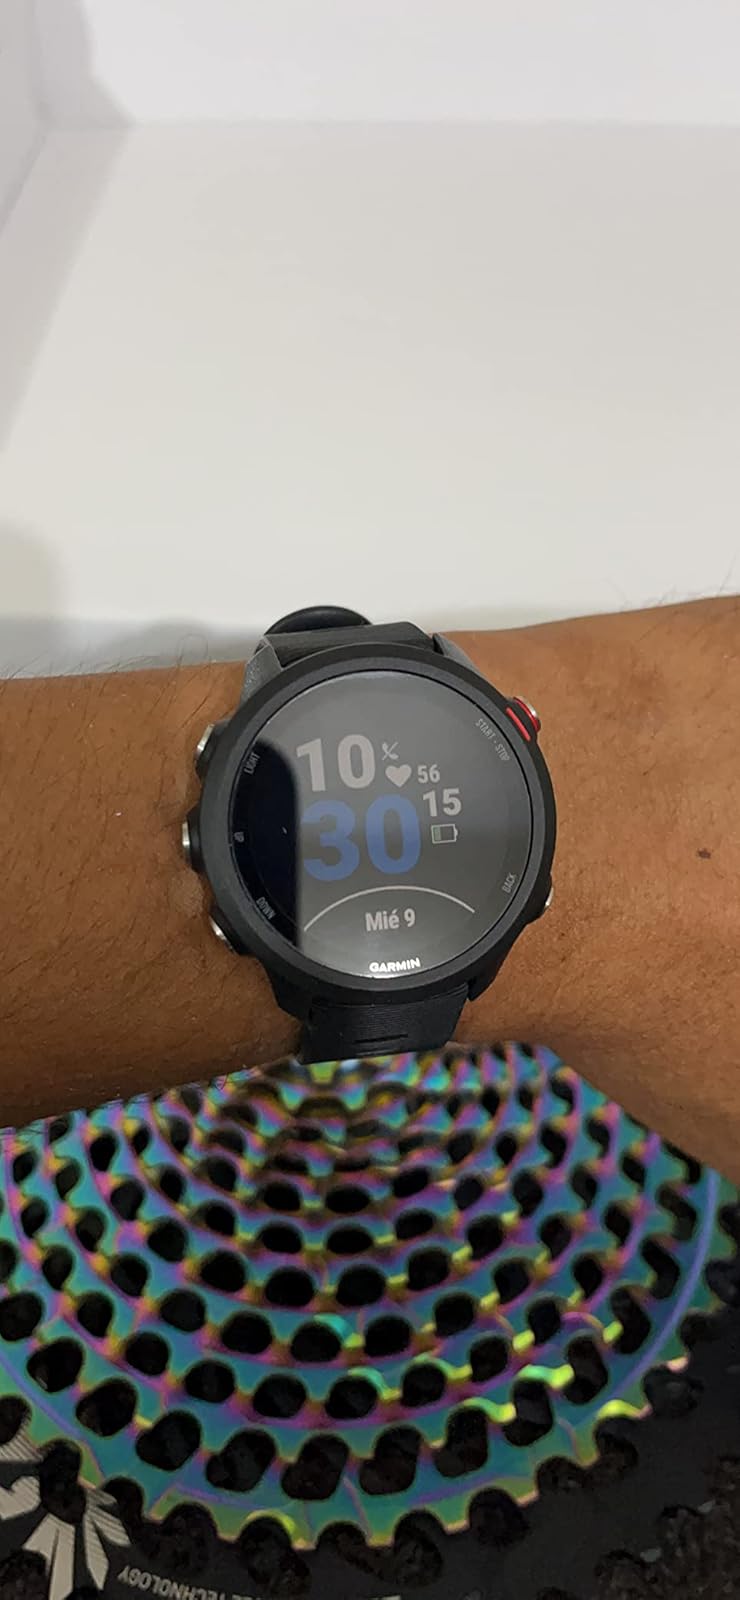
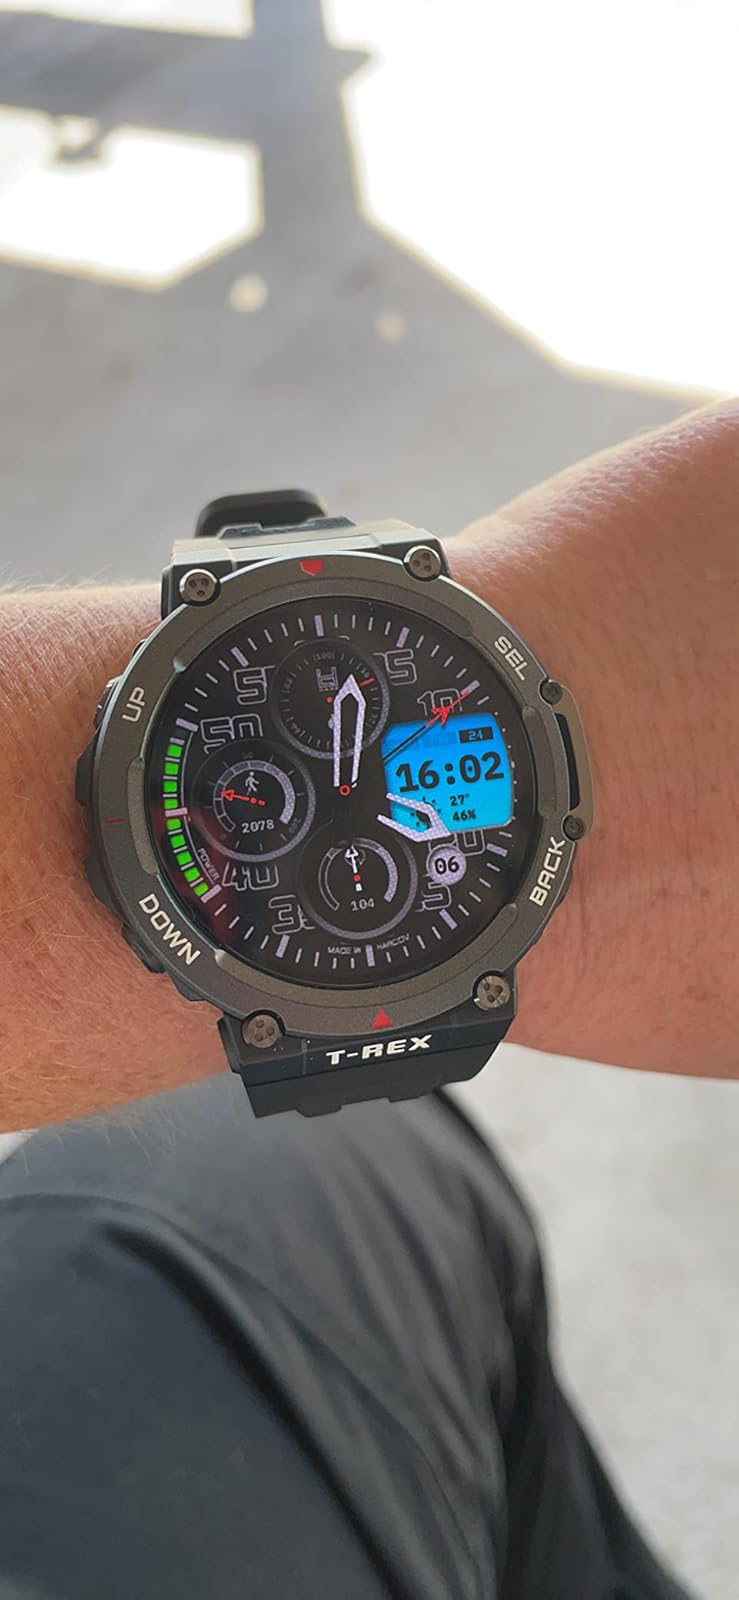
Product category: smartwatch
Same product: no